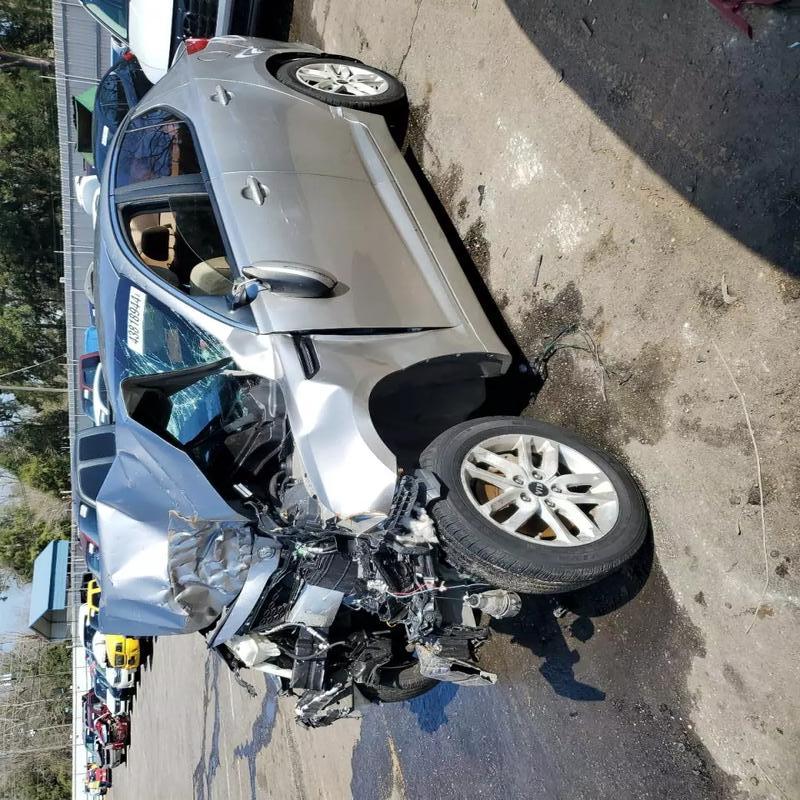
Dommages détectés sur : pare-choc avant, feu avant gauche, capot, pare-brise avant, aile avant gauche, porte avant gauche, porte arrière droite, porte arrière gauche, aile arrière droite, aile arrière gauche, feu arrière droit, feu arrière gauche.
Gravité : majeur